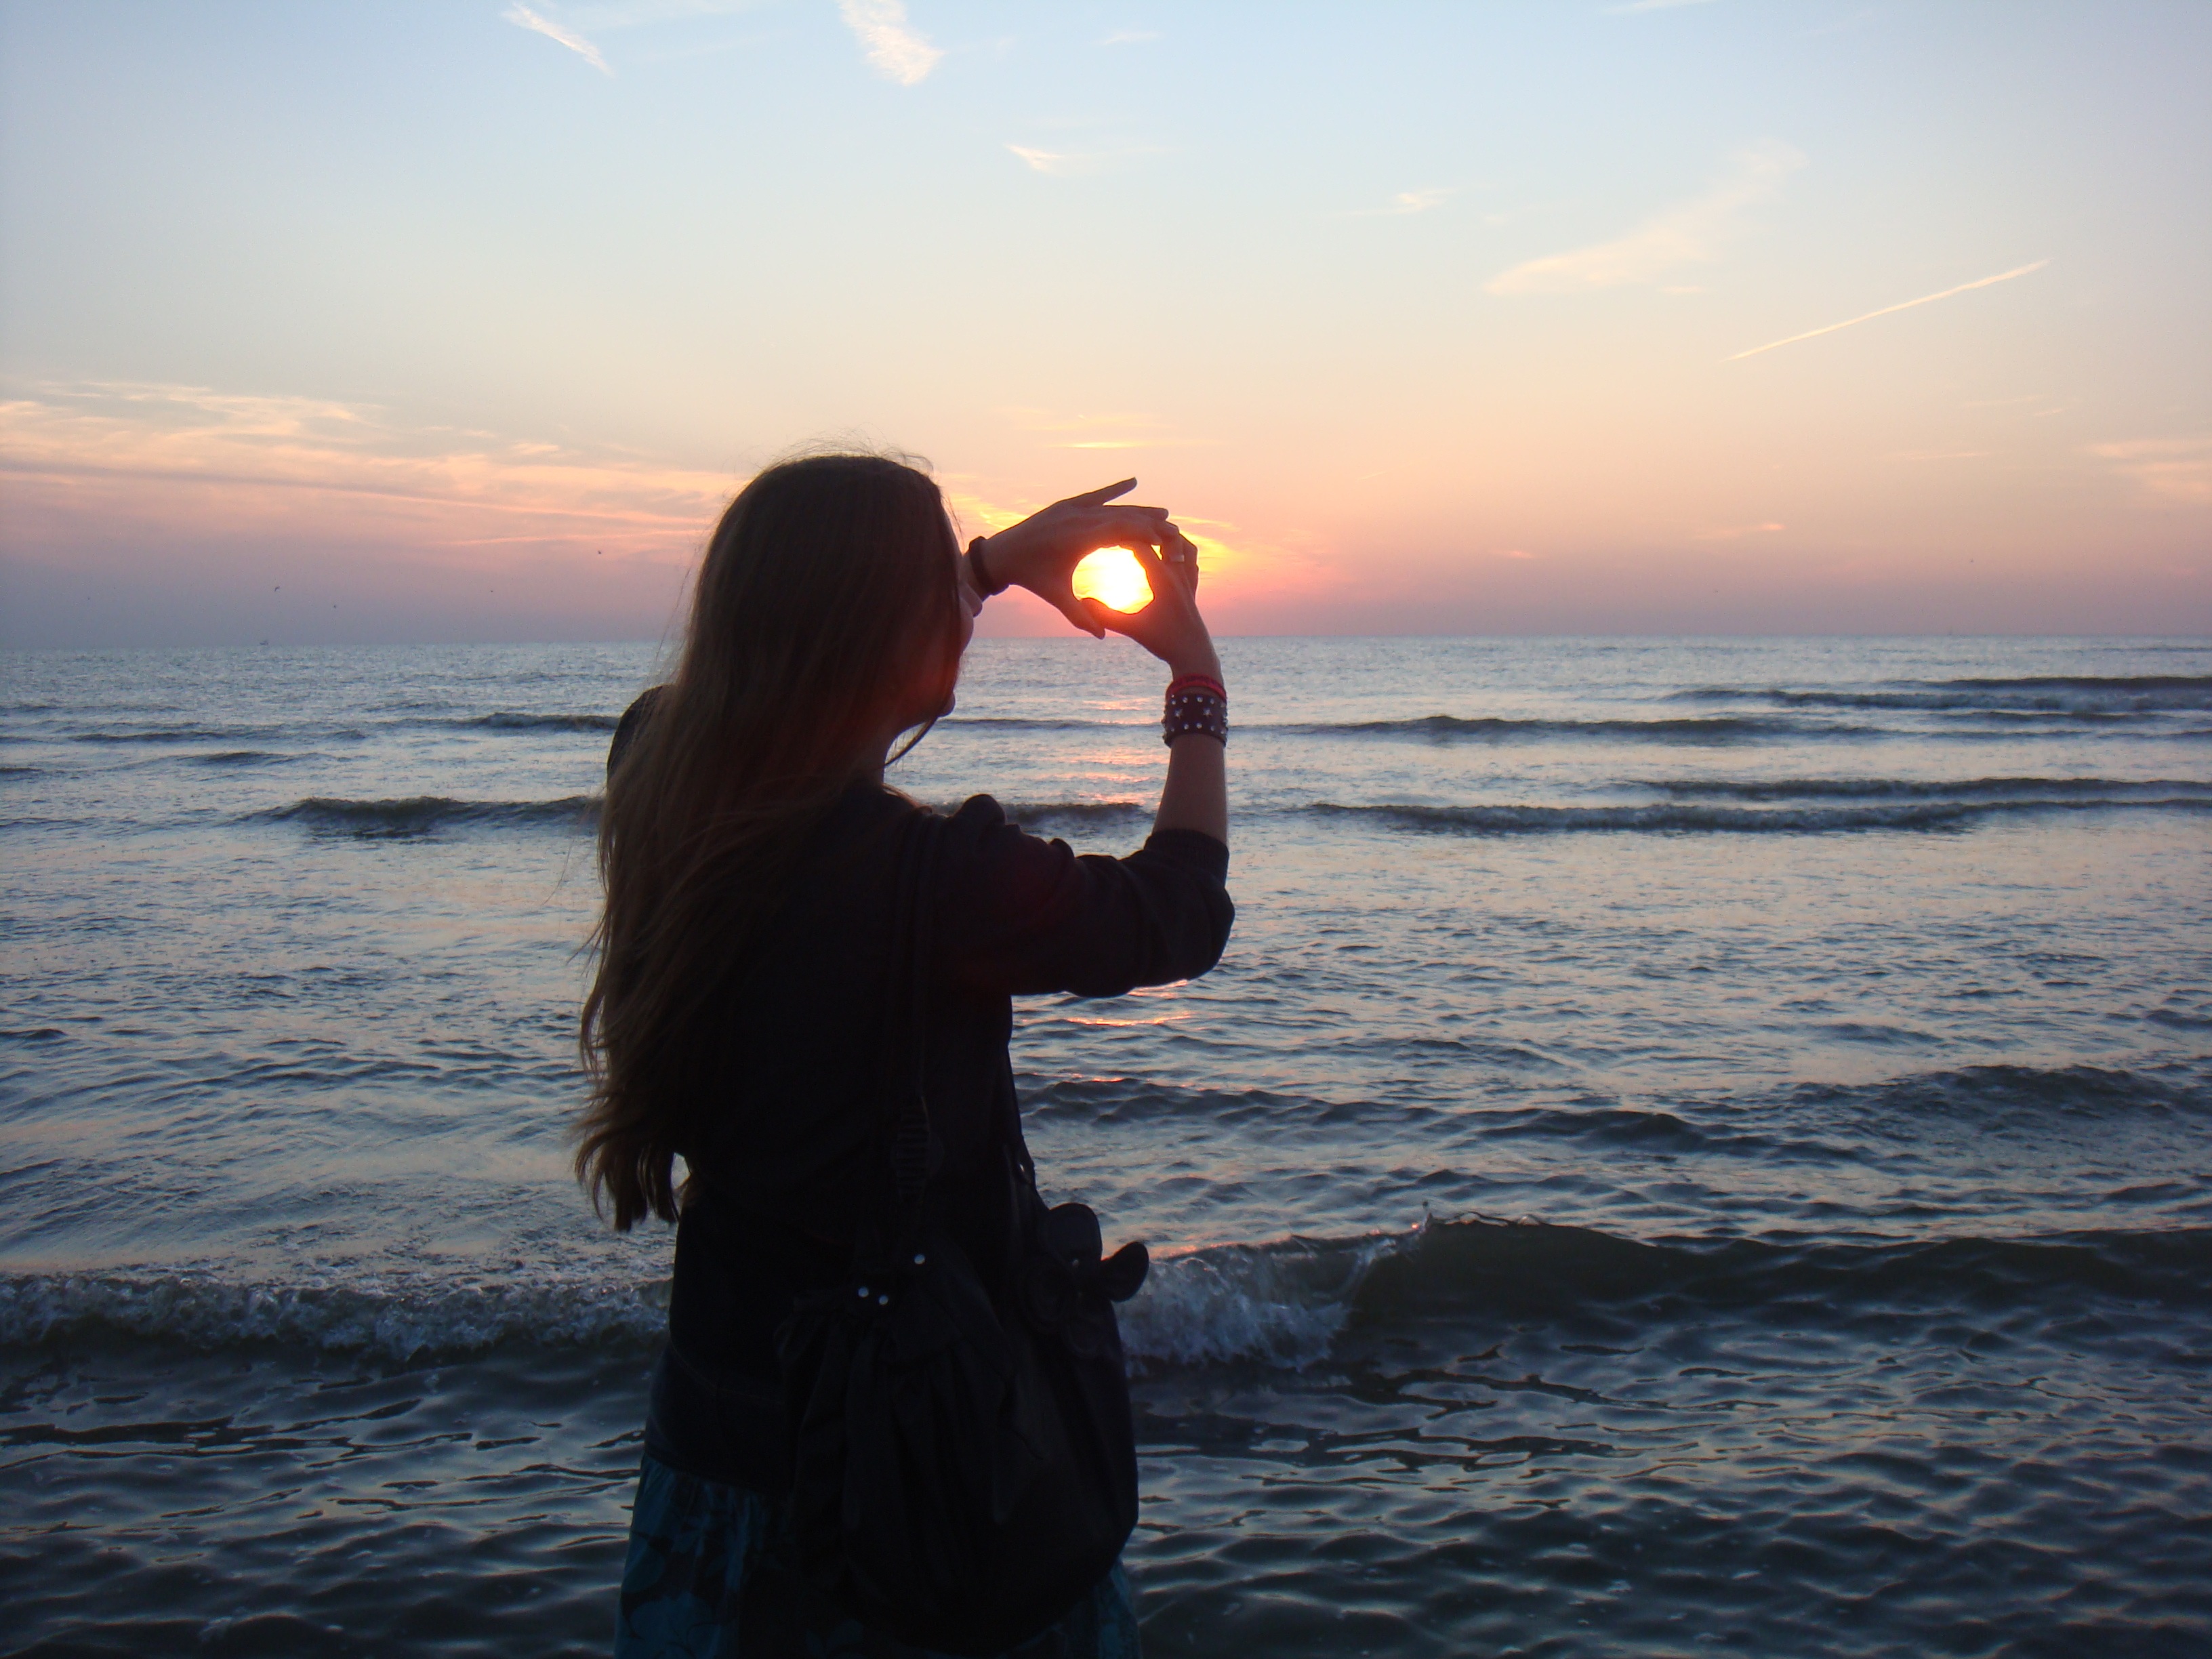
beach, landscape, sea, coast, nature, ocean, horizon, silhouette, cloud, girl, sun, woman, sunrise, sunset, sunlight, shore, wave, dusk, evening, heaven, romantic, rest, silence, vote, brand, netherlands, waves, clouds, colors, cape, setting sun, colorful sunset